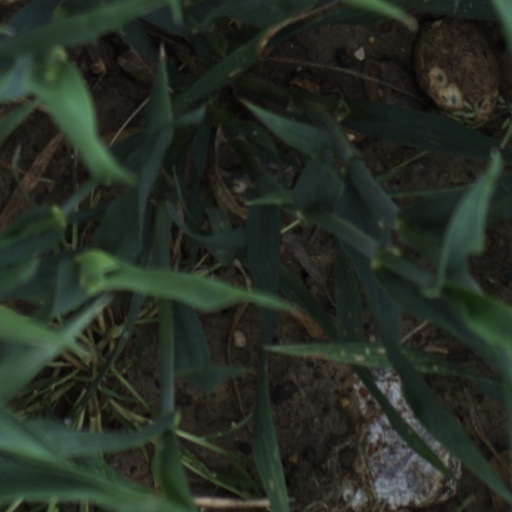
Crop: wheat